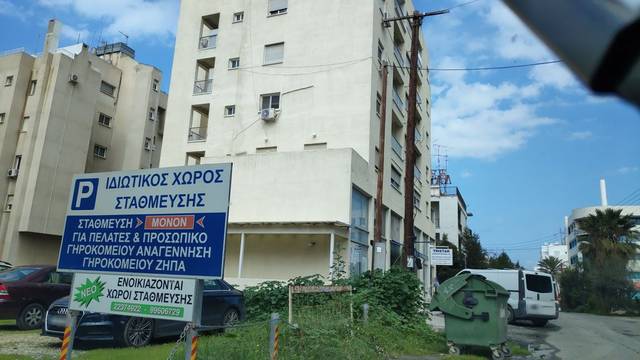
Region: Cyprus
Coordinates: 35.163, 33.368